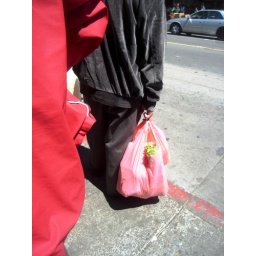
produce in the pink bag